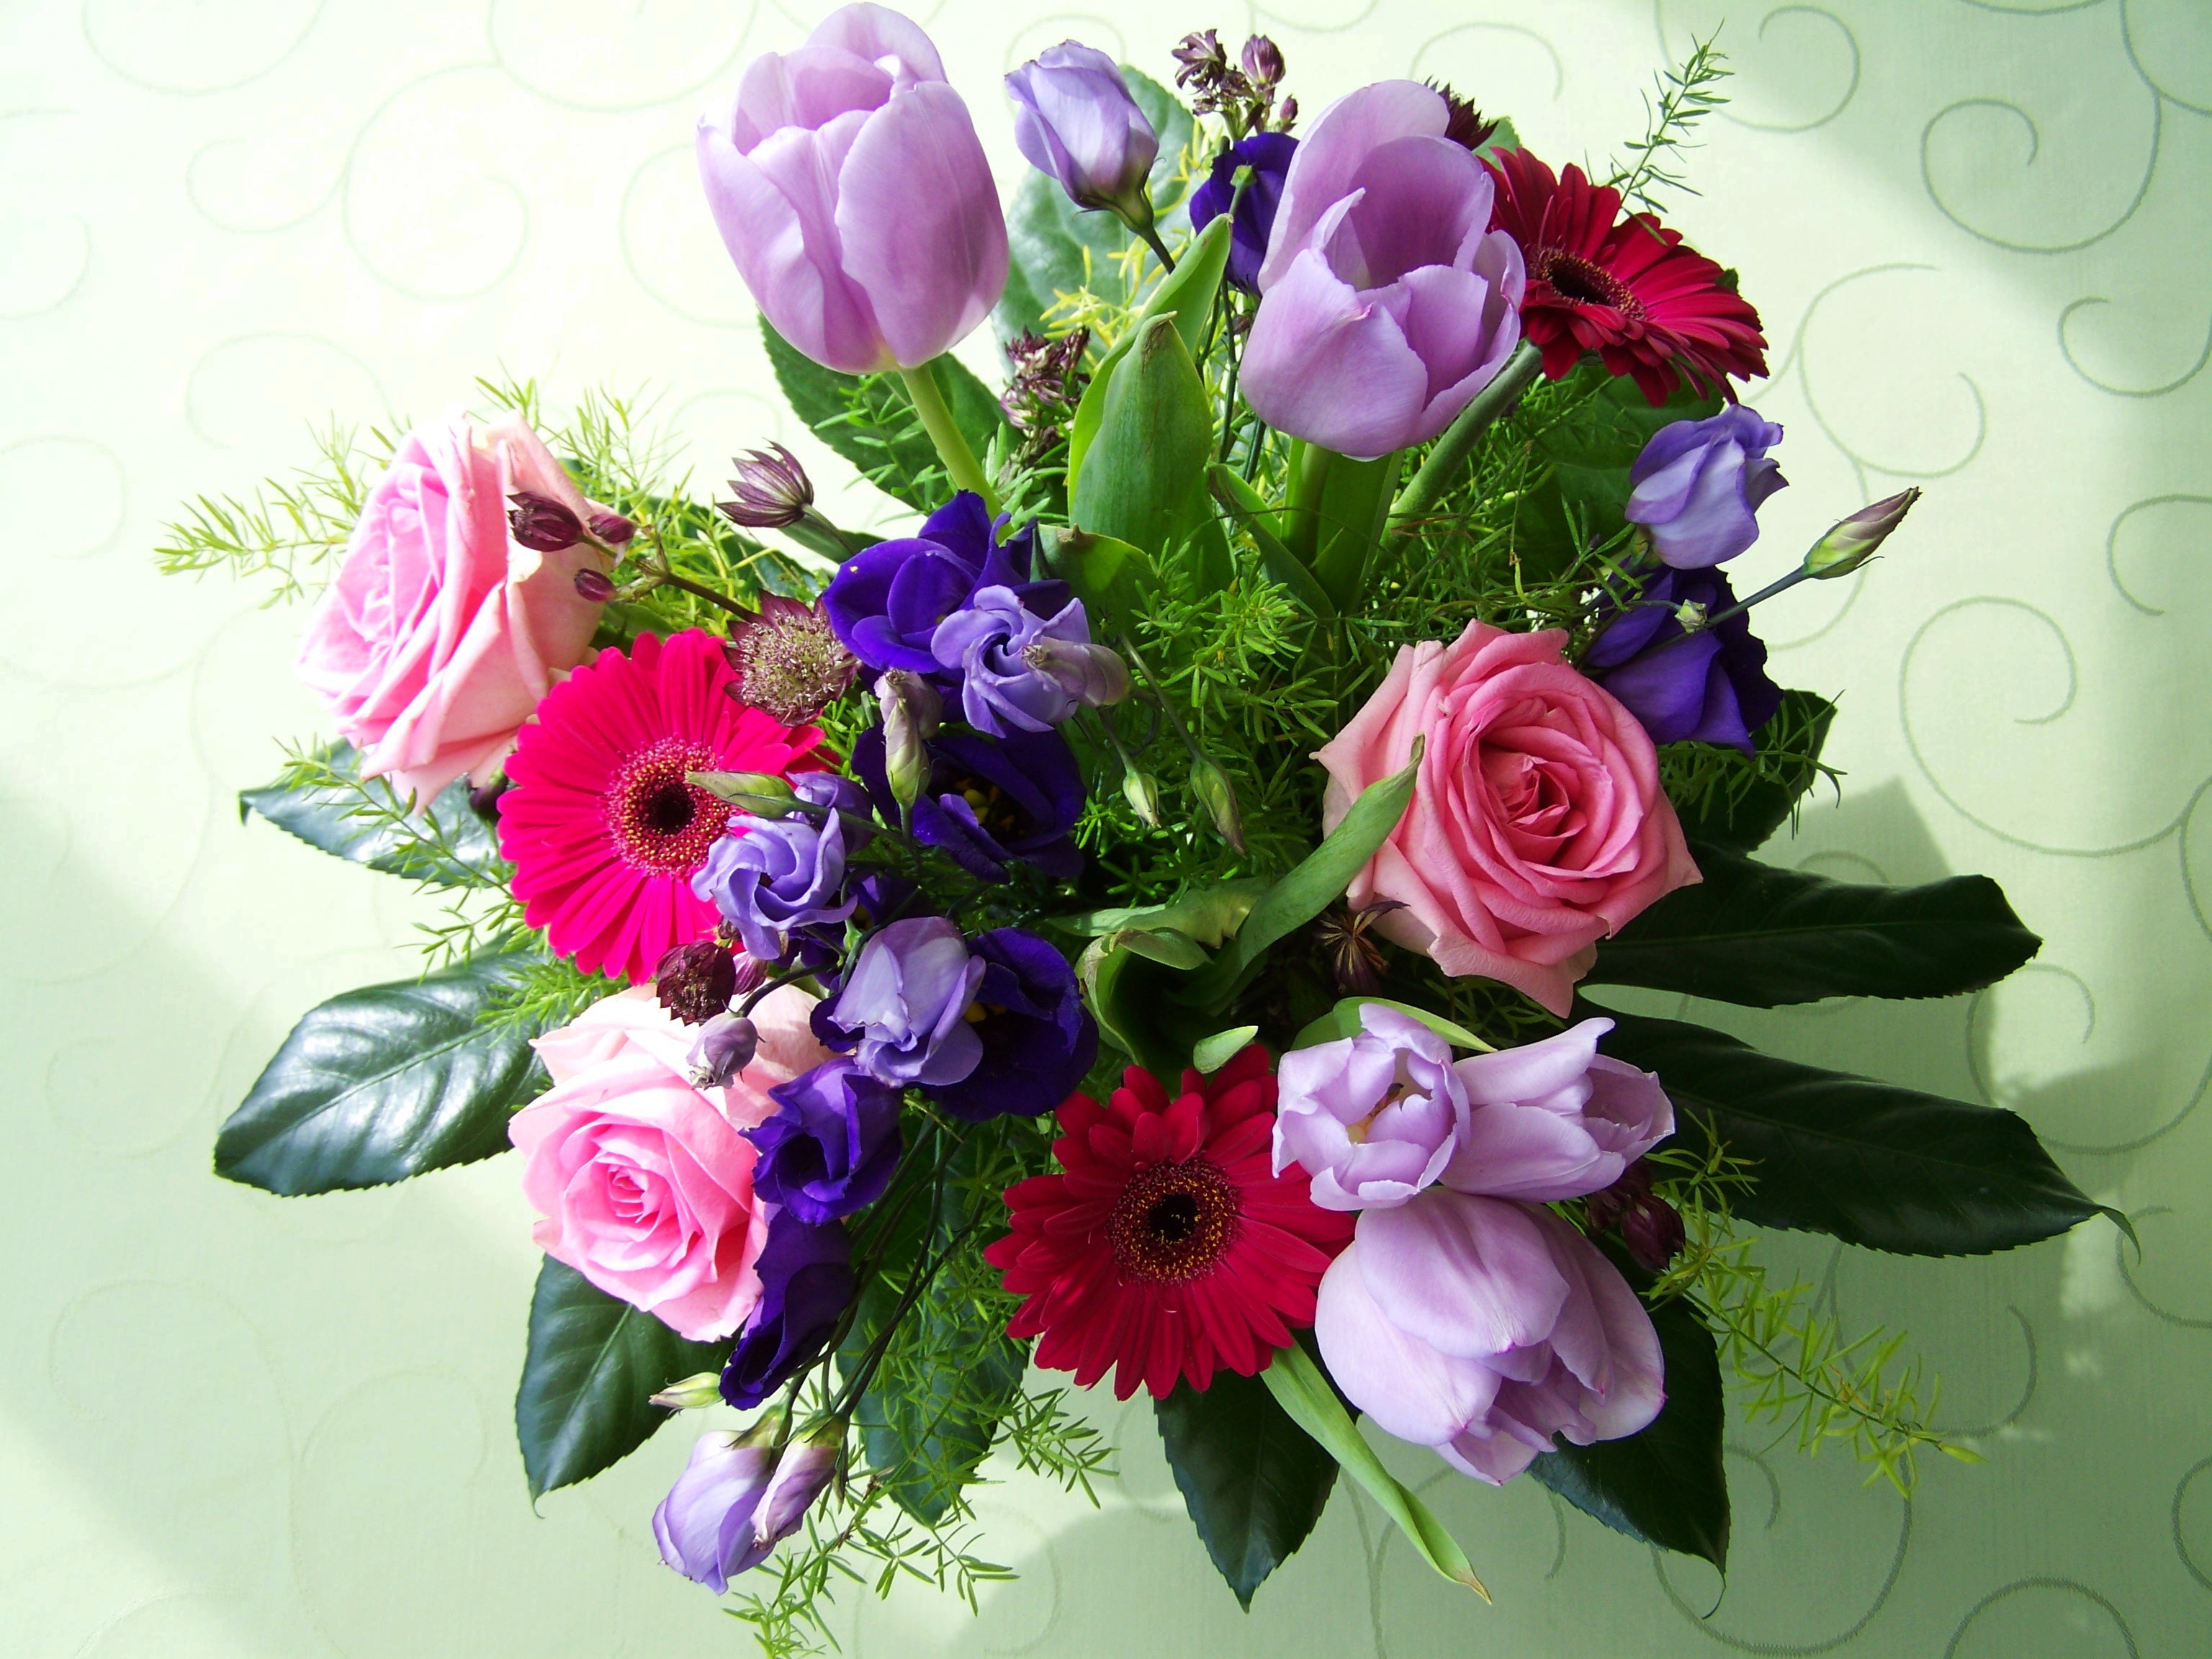
plant, flower, petal, color, pink, flora, cut flower, floristry, flowering plant, garden roses, flower bouquet, cut flowers, floral design, artificial flower, land plant, flower arranging